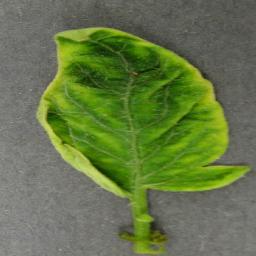
Label: Tomato___Tomato_Yellow_Leaf_Curl_Virus